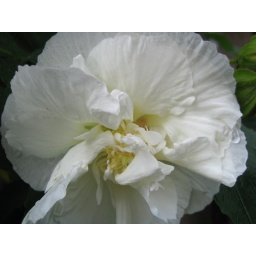
flower on tree in yoga